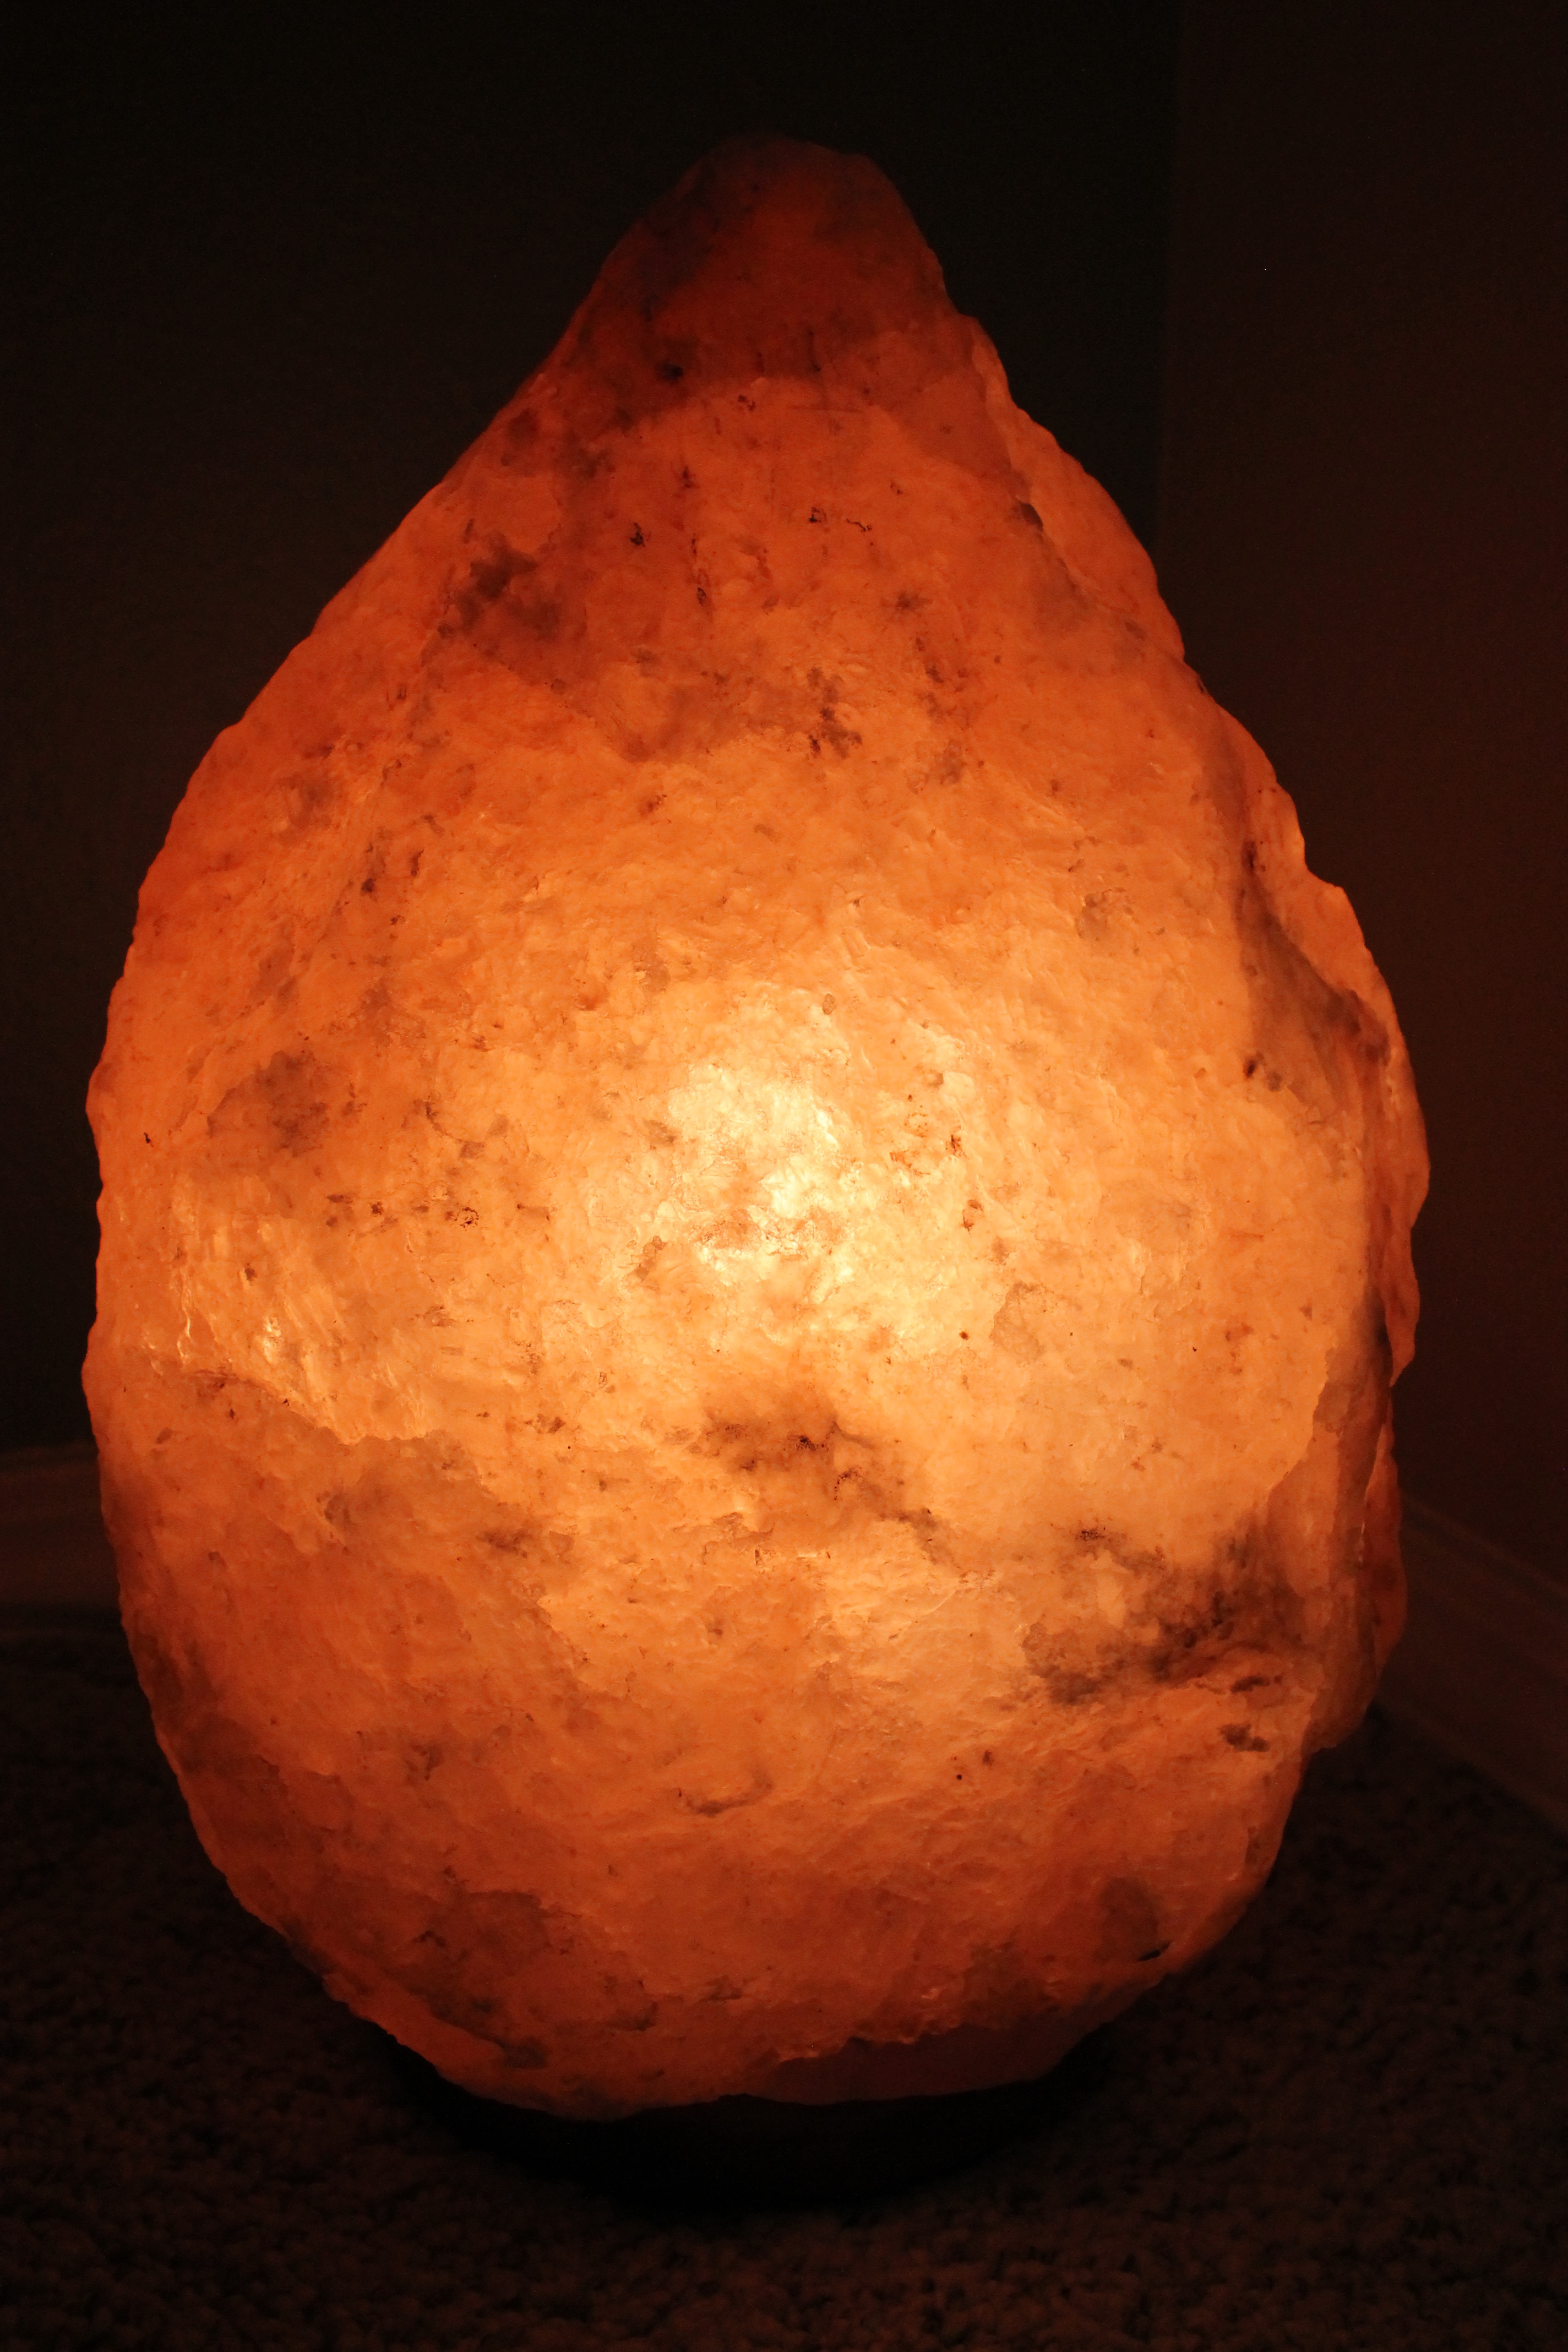
rock, light, glowing, orange, natural, glow, lamp, lighting, health, night light, home decor, himalayan, mineral, soothing, ionic, wellness, natural health, ions, home decoration, house cleansing, salt lamp, himalayan salt, himalayan salt lamp, energetic healing, positive ions, negative ions, energetic balance, space cleansing, healthy living, healthy home, energetic vibrations, air purifier, natural air purifier, natural living, hygroscopy, health benefits, air ionizer